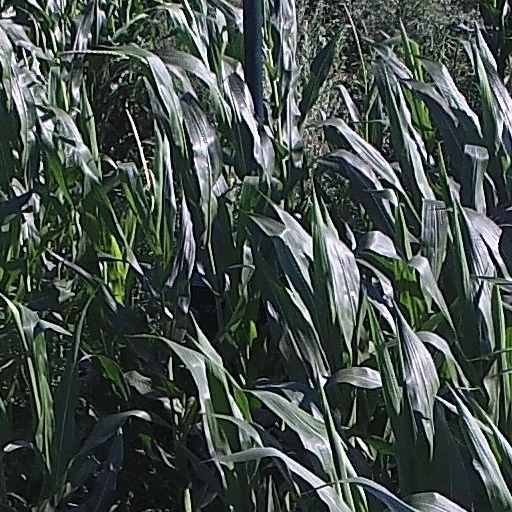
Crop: maize; corn